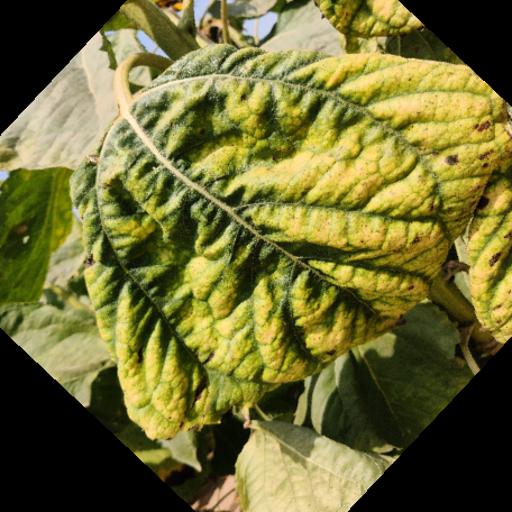
Label: Downy_mildew